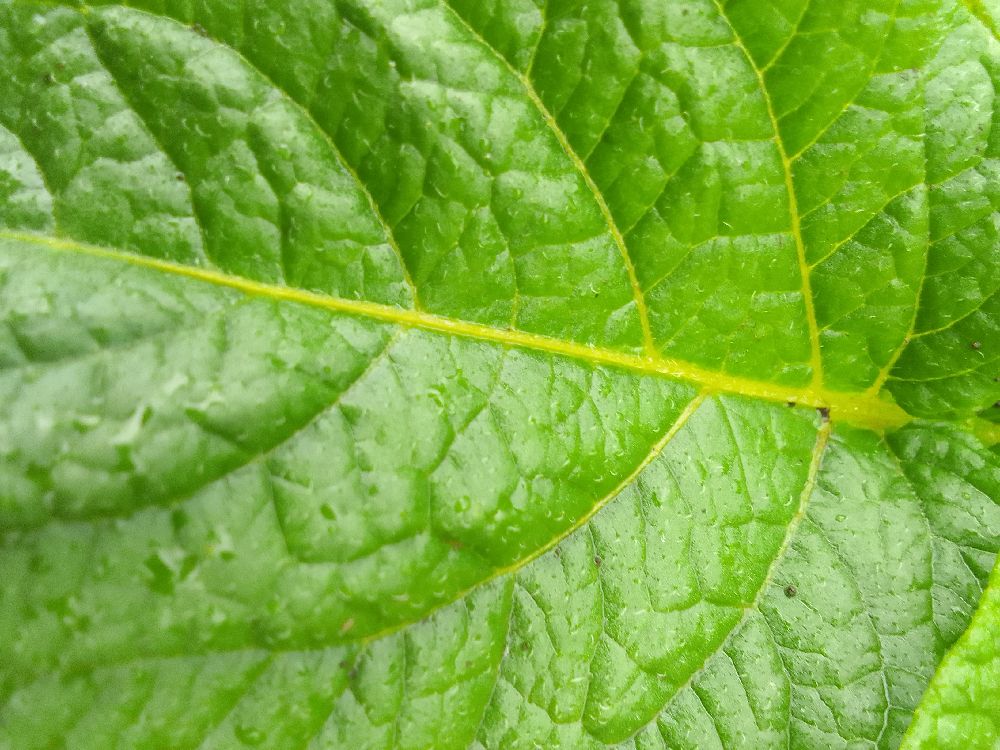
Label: Healthy